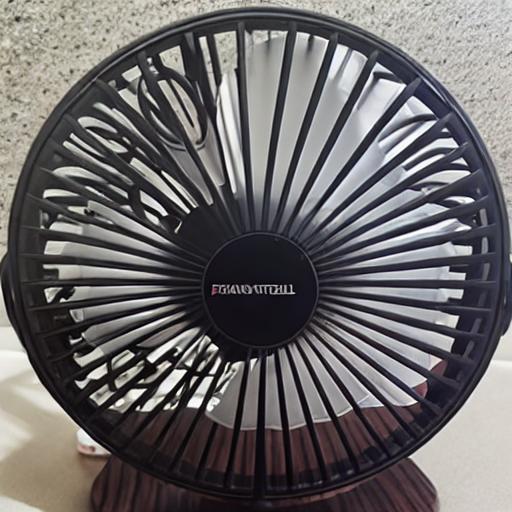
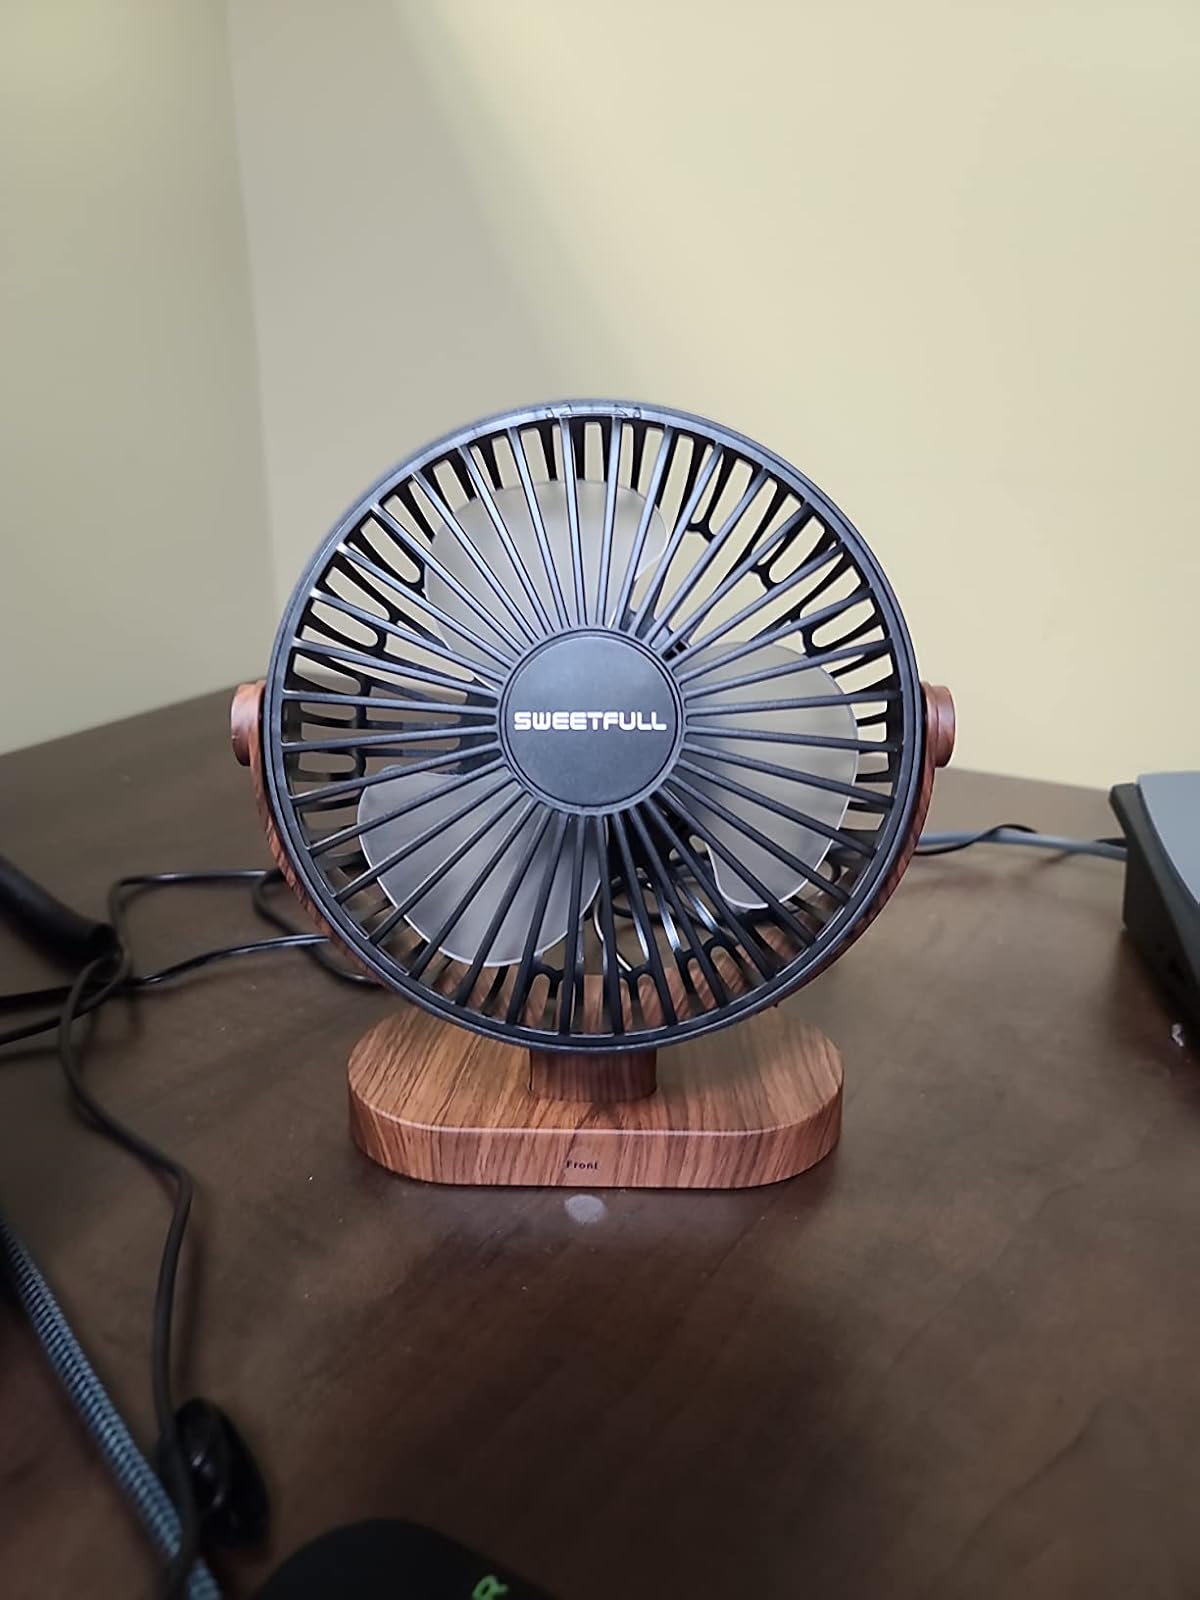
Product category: fan
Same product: no